Movement of Democratic Forces of Casamance

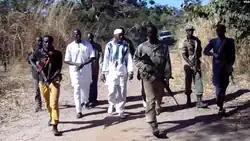
Photo of MFDC fighters

The Movement of Democratic Forces of Casamance (MFDC) is the main separatist movement in the Casamance region of Senegal, founded in 1982. It was supported by Guinea-Bissau President João Bernardo Vieira until he was overthrown in 1999. It relies mainly on the Jola people. Its armed wing was formed in 1985 and is called Atika (Diola for "the combatant").